Egret

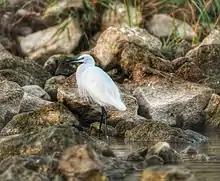
A little egret from Egypt

Egrets inhabit all continents; although they typically avoid the coldest regions, arid deserts, and very high mountains. They hunt and live in both saltwater and freshwater marshes.